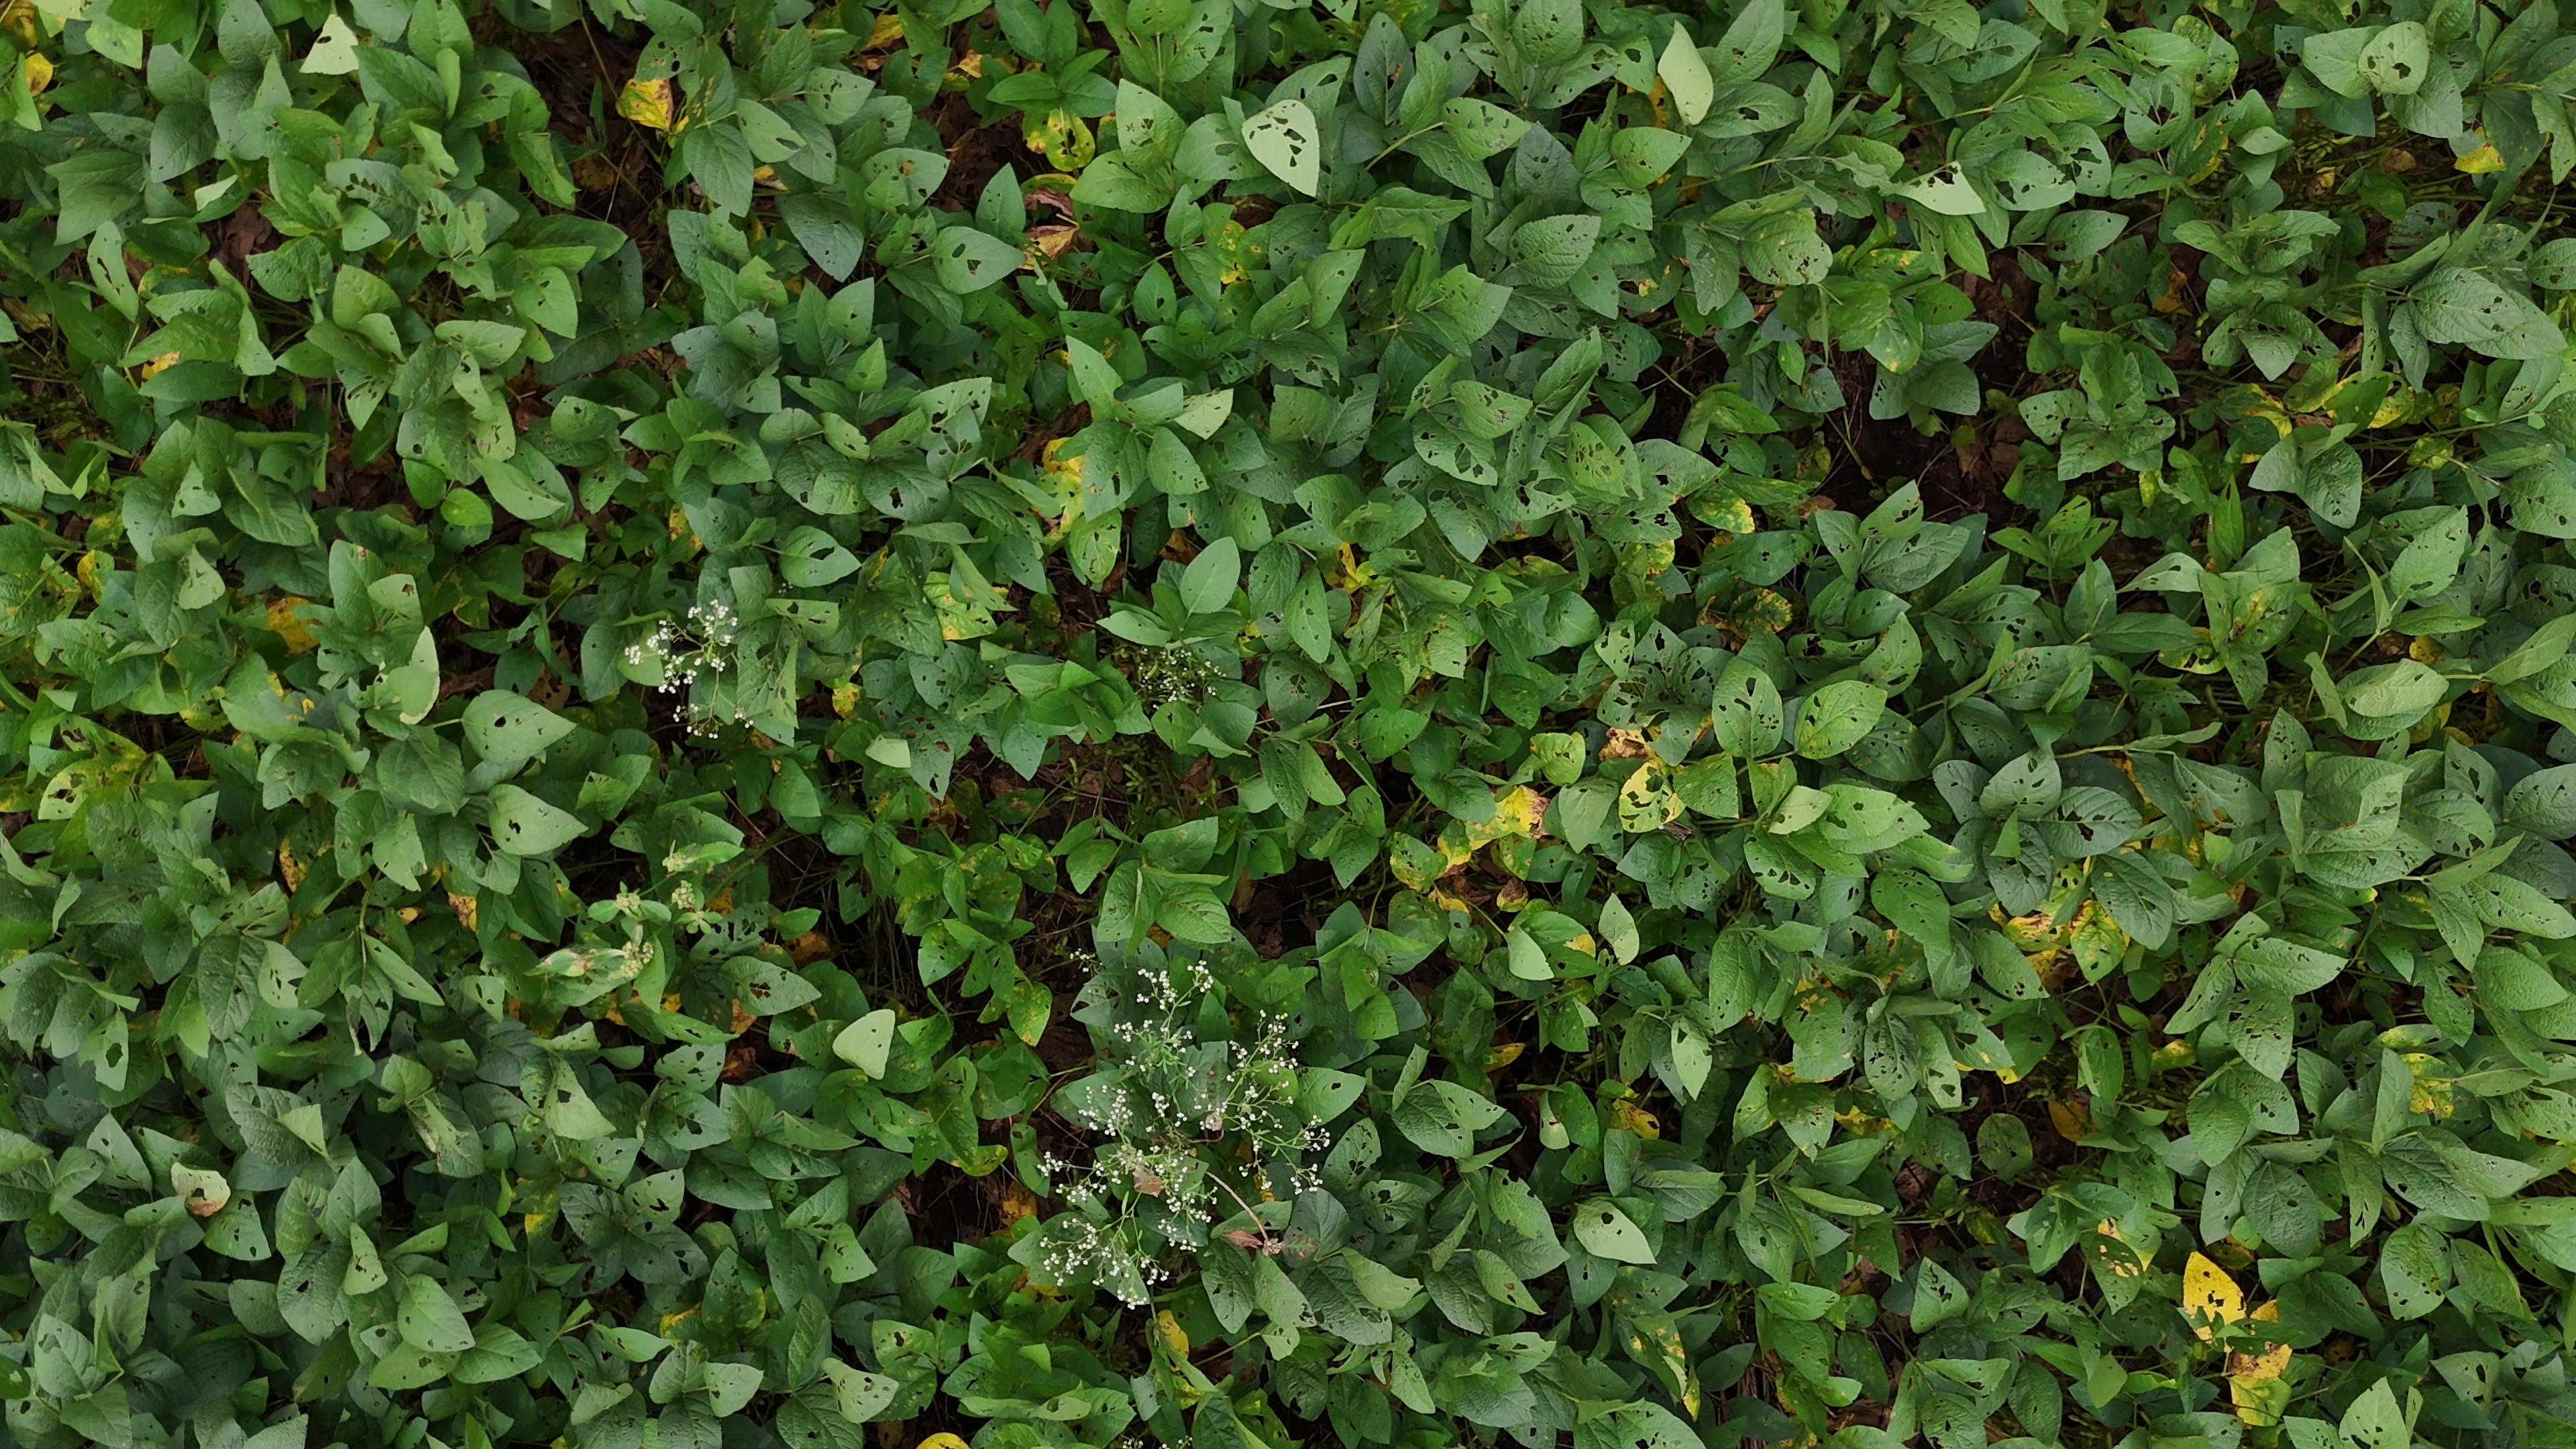
Label: Rust